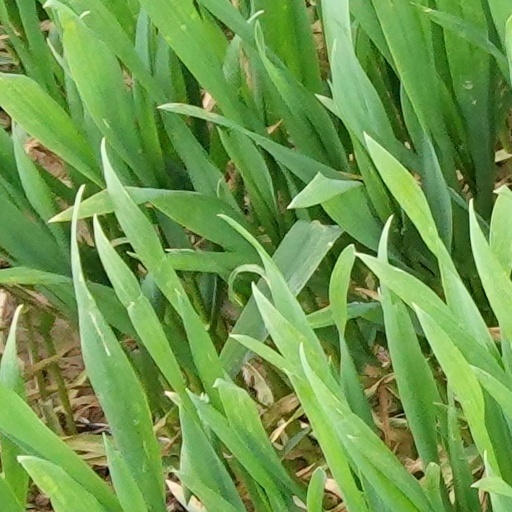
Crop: wheat